John Conover Smock

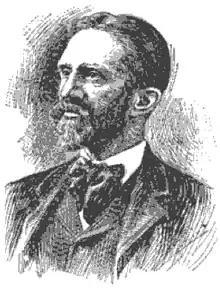

Smock was born in Holmdel Township, New Jersey, graduated at Rutgers College in 1862, and was tutor in chemistry there 1865–67. He became Professor-elect of Mining and Metallurgy in 1867, holding the chair 1871–75, meantime studying in Germany at the Technische Universität Bergakademie Freiberg and at the University of Berlin. He was assistant in charge of the New York State Museum 1885–89, received a Ph.D. from Lafayette College in 1882, and was manager of the American Institute of Mining Engineers 1875–77.